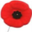
Label: poppy